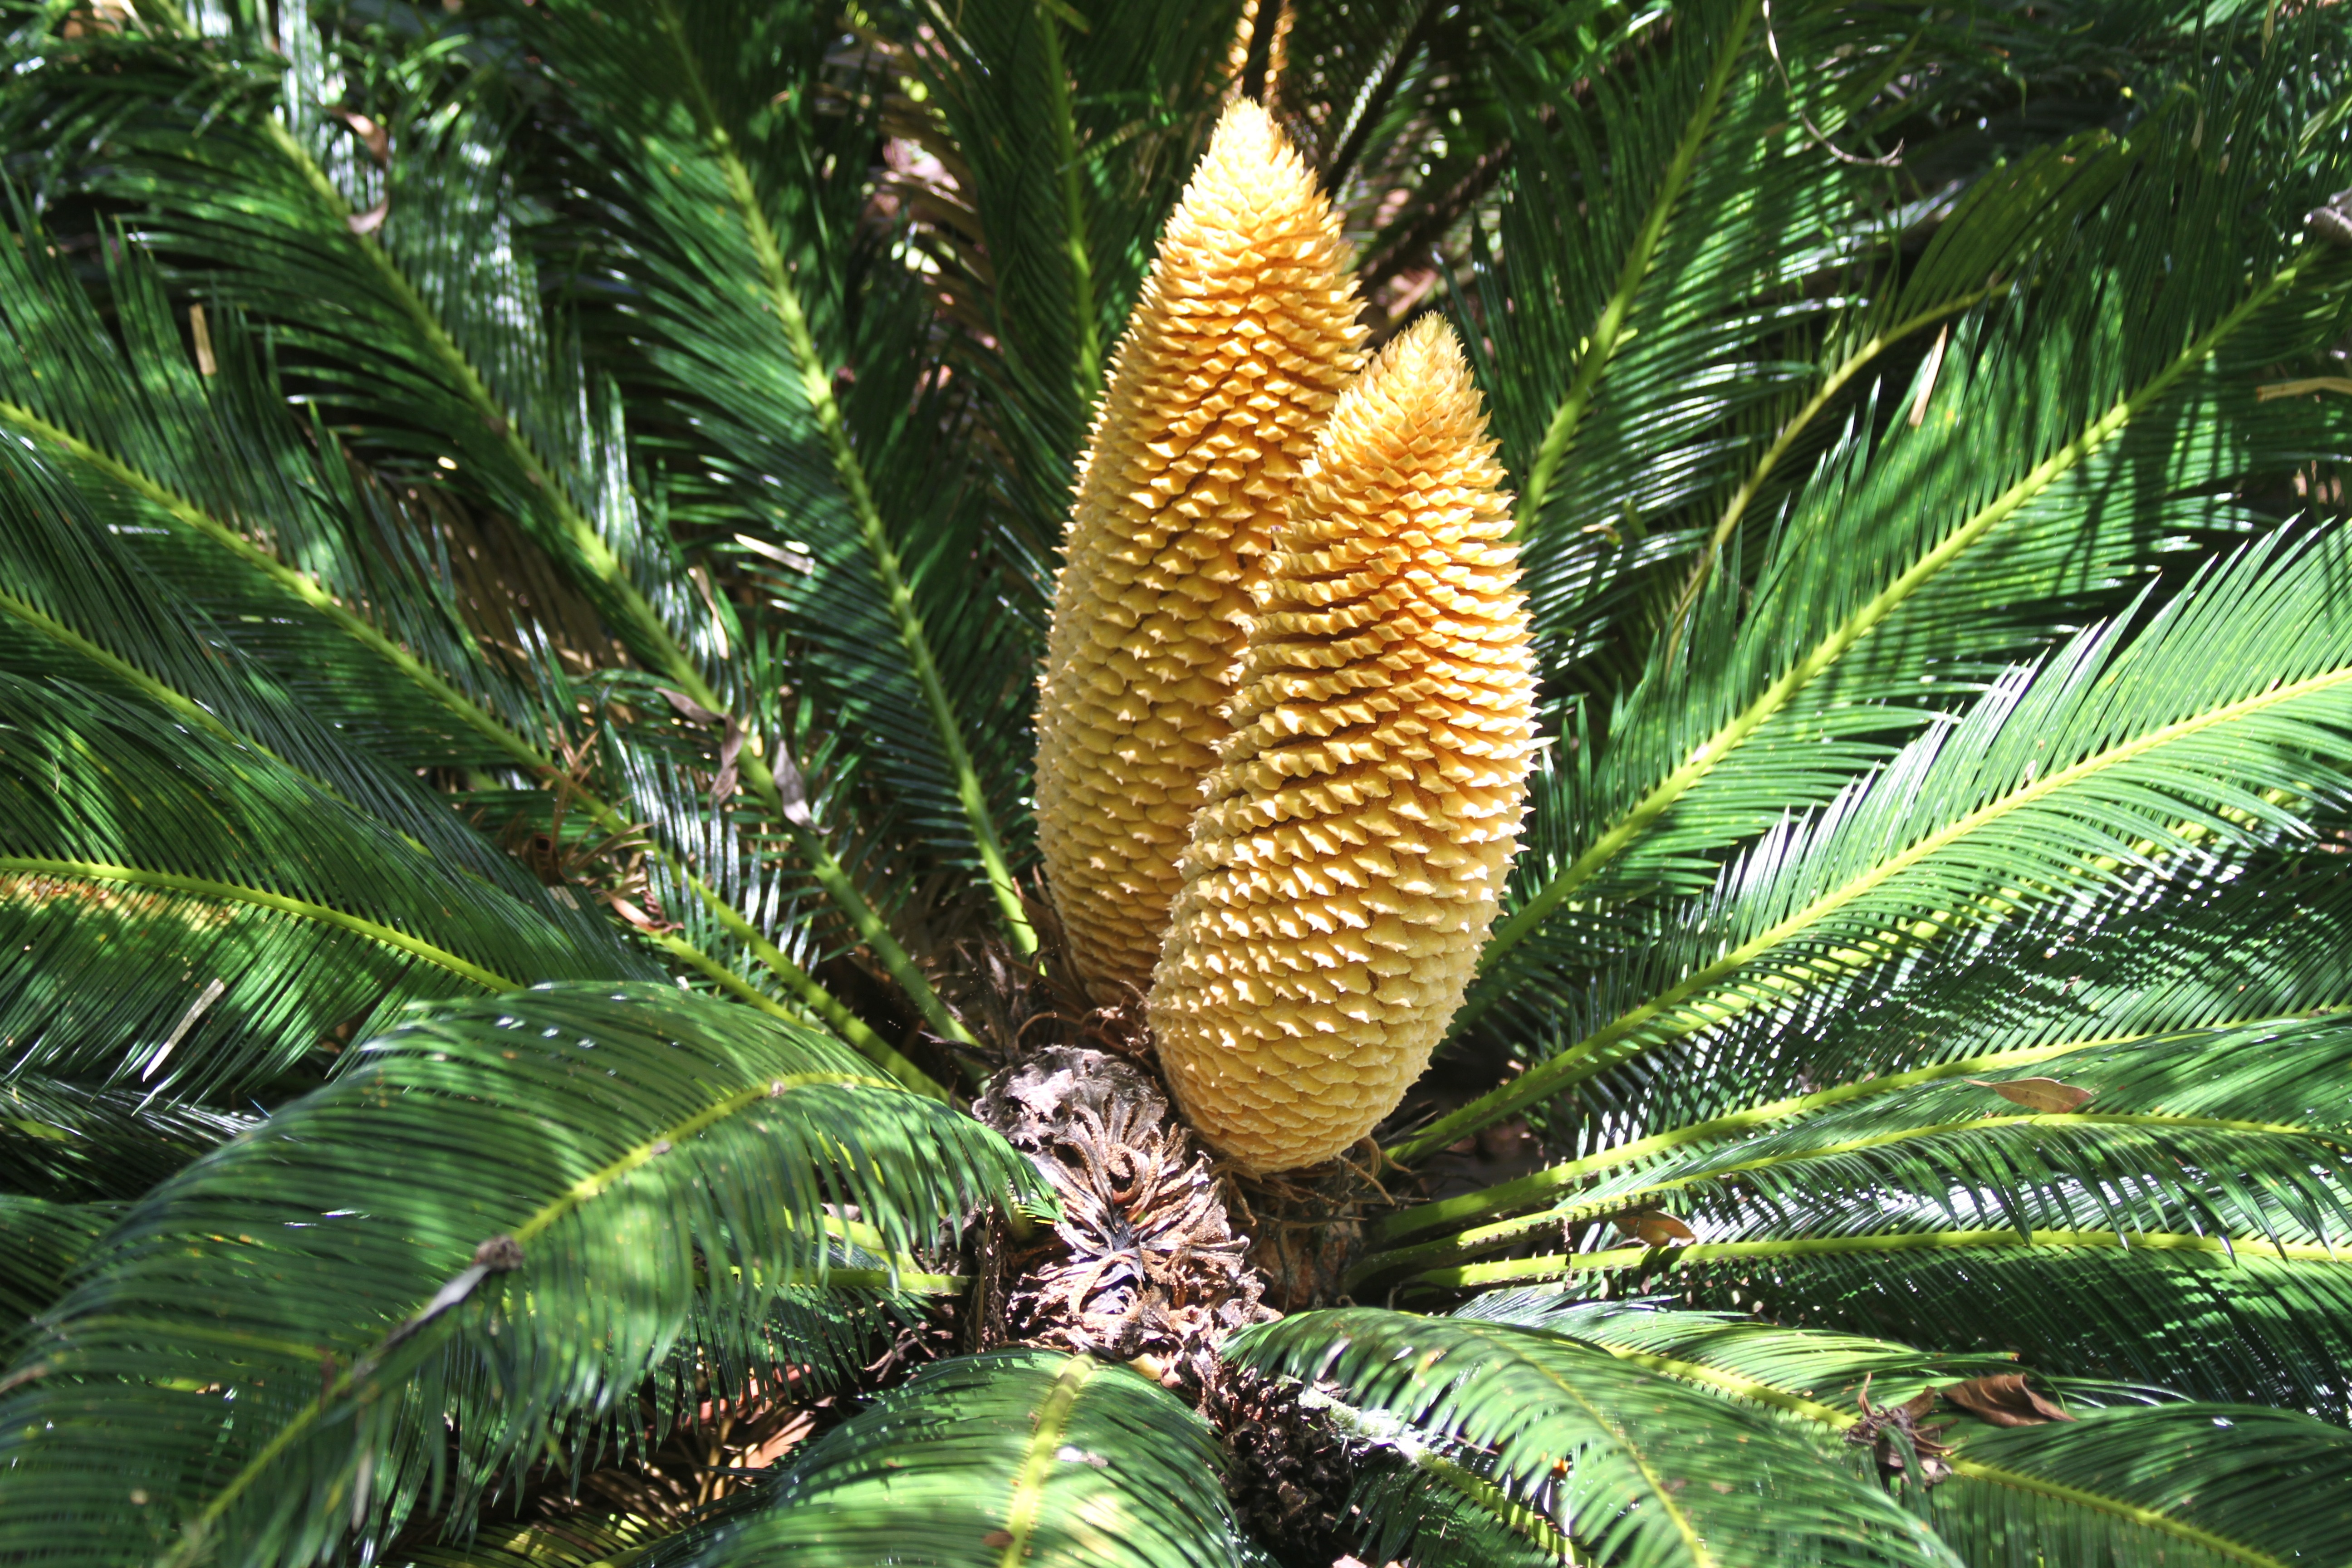
tree, blossom, growth, plant, fruit, leaf, flower, summer, floral, wild, environment, foliage, food, spring, jungle, palm, produce, lush, fresh, botany, agriculture, garden, healthy, flora, botanical, fern, sprout, life, ecology, seeds, rainforest, conservation, bud, tropics, organic, cultivated, beginning, flowering plant, date palm, woody plant, land plant, arecales, palm family